Gibbula spurca

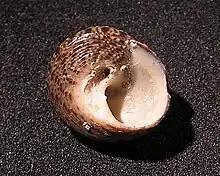
Apertural view of" Gibbula spurca"

This species occurs in the Atlantic Ocean off Madeira and the Canary Islands.